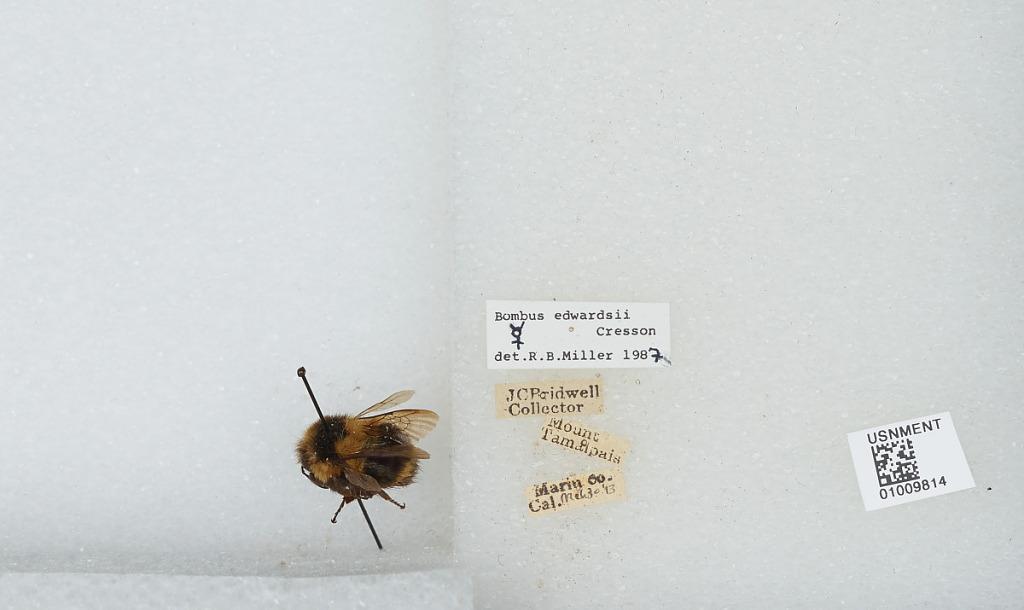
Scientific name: Bombus (Pyrobombus) melanopygus Nylander
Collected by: J. Bridwell
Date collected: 1913-3-30
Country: United States
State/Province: California
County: Marin
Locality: Mount Tamalpais
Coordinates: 37.9292, -122.578
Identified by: Miller, R. B.